The Amazing Race Canada 8

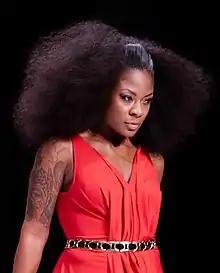
Jully Black

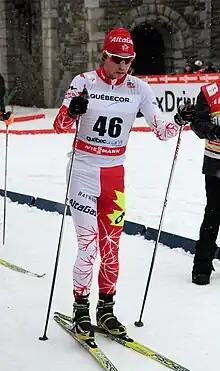
Jesse Cockney

The cast includes "Big Brother Canada 9" winner Tychon Carter-Newman, Broadway theatre actress Catherine Wreford, Inuvialuit Olympic cross-country skier Jesse Cockney, actress and Inuvialuit activist Marika Sila, and singer and Juno Award-winning artist Jully Black.